Kiwaia brontophora

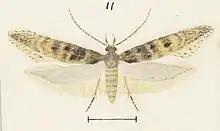
Watercolour by George Hudson c. 1927

Kiwaia brontophora is a species of moth in the family Gelechiidae. It was described by Edward Meyrick in 1885. It is found in New Zealand.